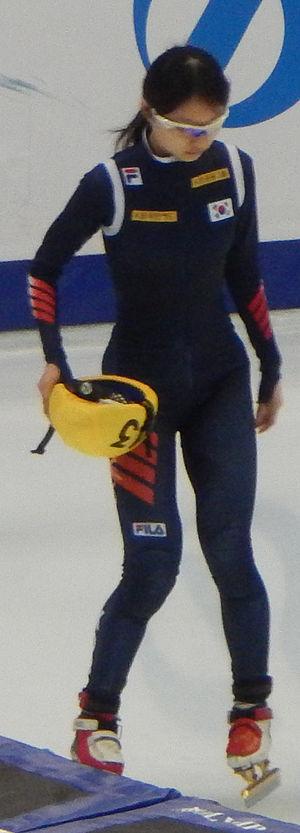
Choi Min-jeong est une patineuse de vitesse sur courte piste originaire de Corée du Sud.